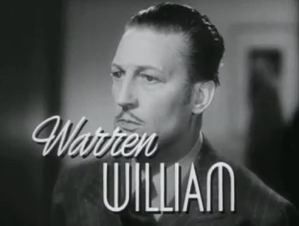
The First Hundred Years est un film américain réalisé par Richard Thorpe, sorti en 1938.